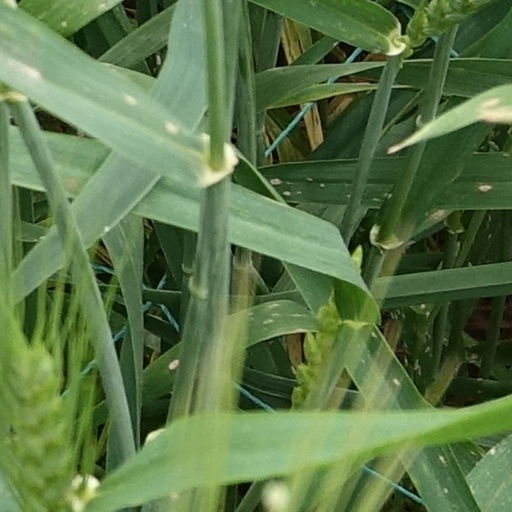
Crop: wheat